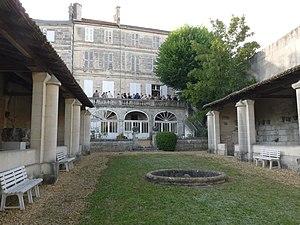
Jardin et galeries lapidaires du musée archéologique d'Angoulême, France
Jean George, né à Condat le 27 avril 1852 et mort à Angoulême le 17 février 1940, est un érudit charentais.
Le musée de la Société archéologique et historique de la Charente se trouve à Angoulême dans l'hôtel particulier qui abrite le siège de l’association.